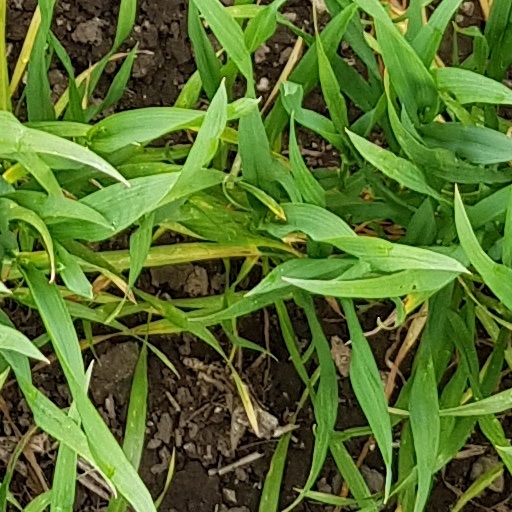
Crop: wheat